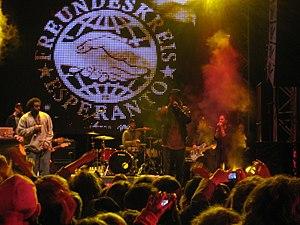
Freundeskreis, parfois appelé FK, est un groupe de hip-hop allemand, originaire de Stuttgart.